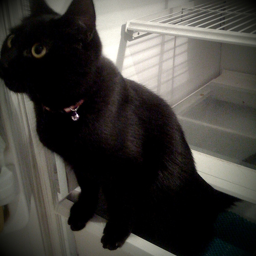
A black cat sitting on top of a freezer in a refrigerator.
A black cat standing on the edge of a refrigerator.
A black cat emerges from a drawer in a refrigerator.
a black and white close up of a cat on a ledge
A cat sitting in a drawer of a refrigerator.